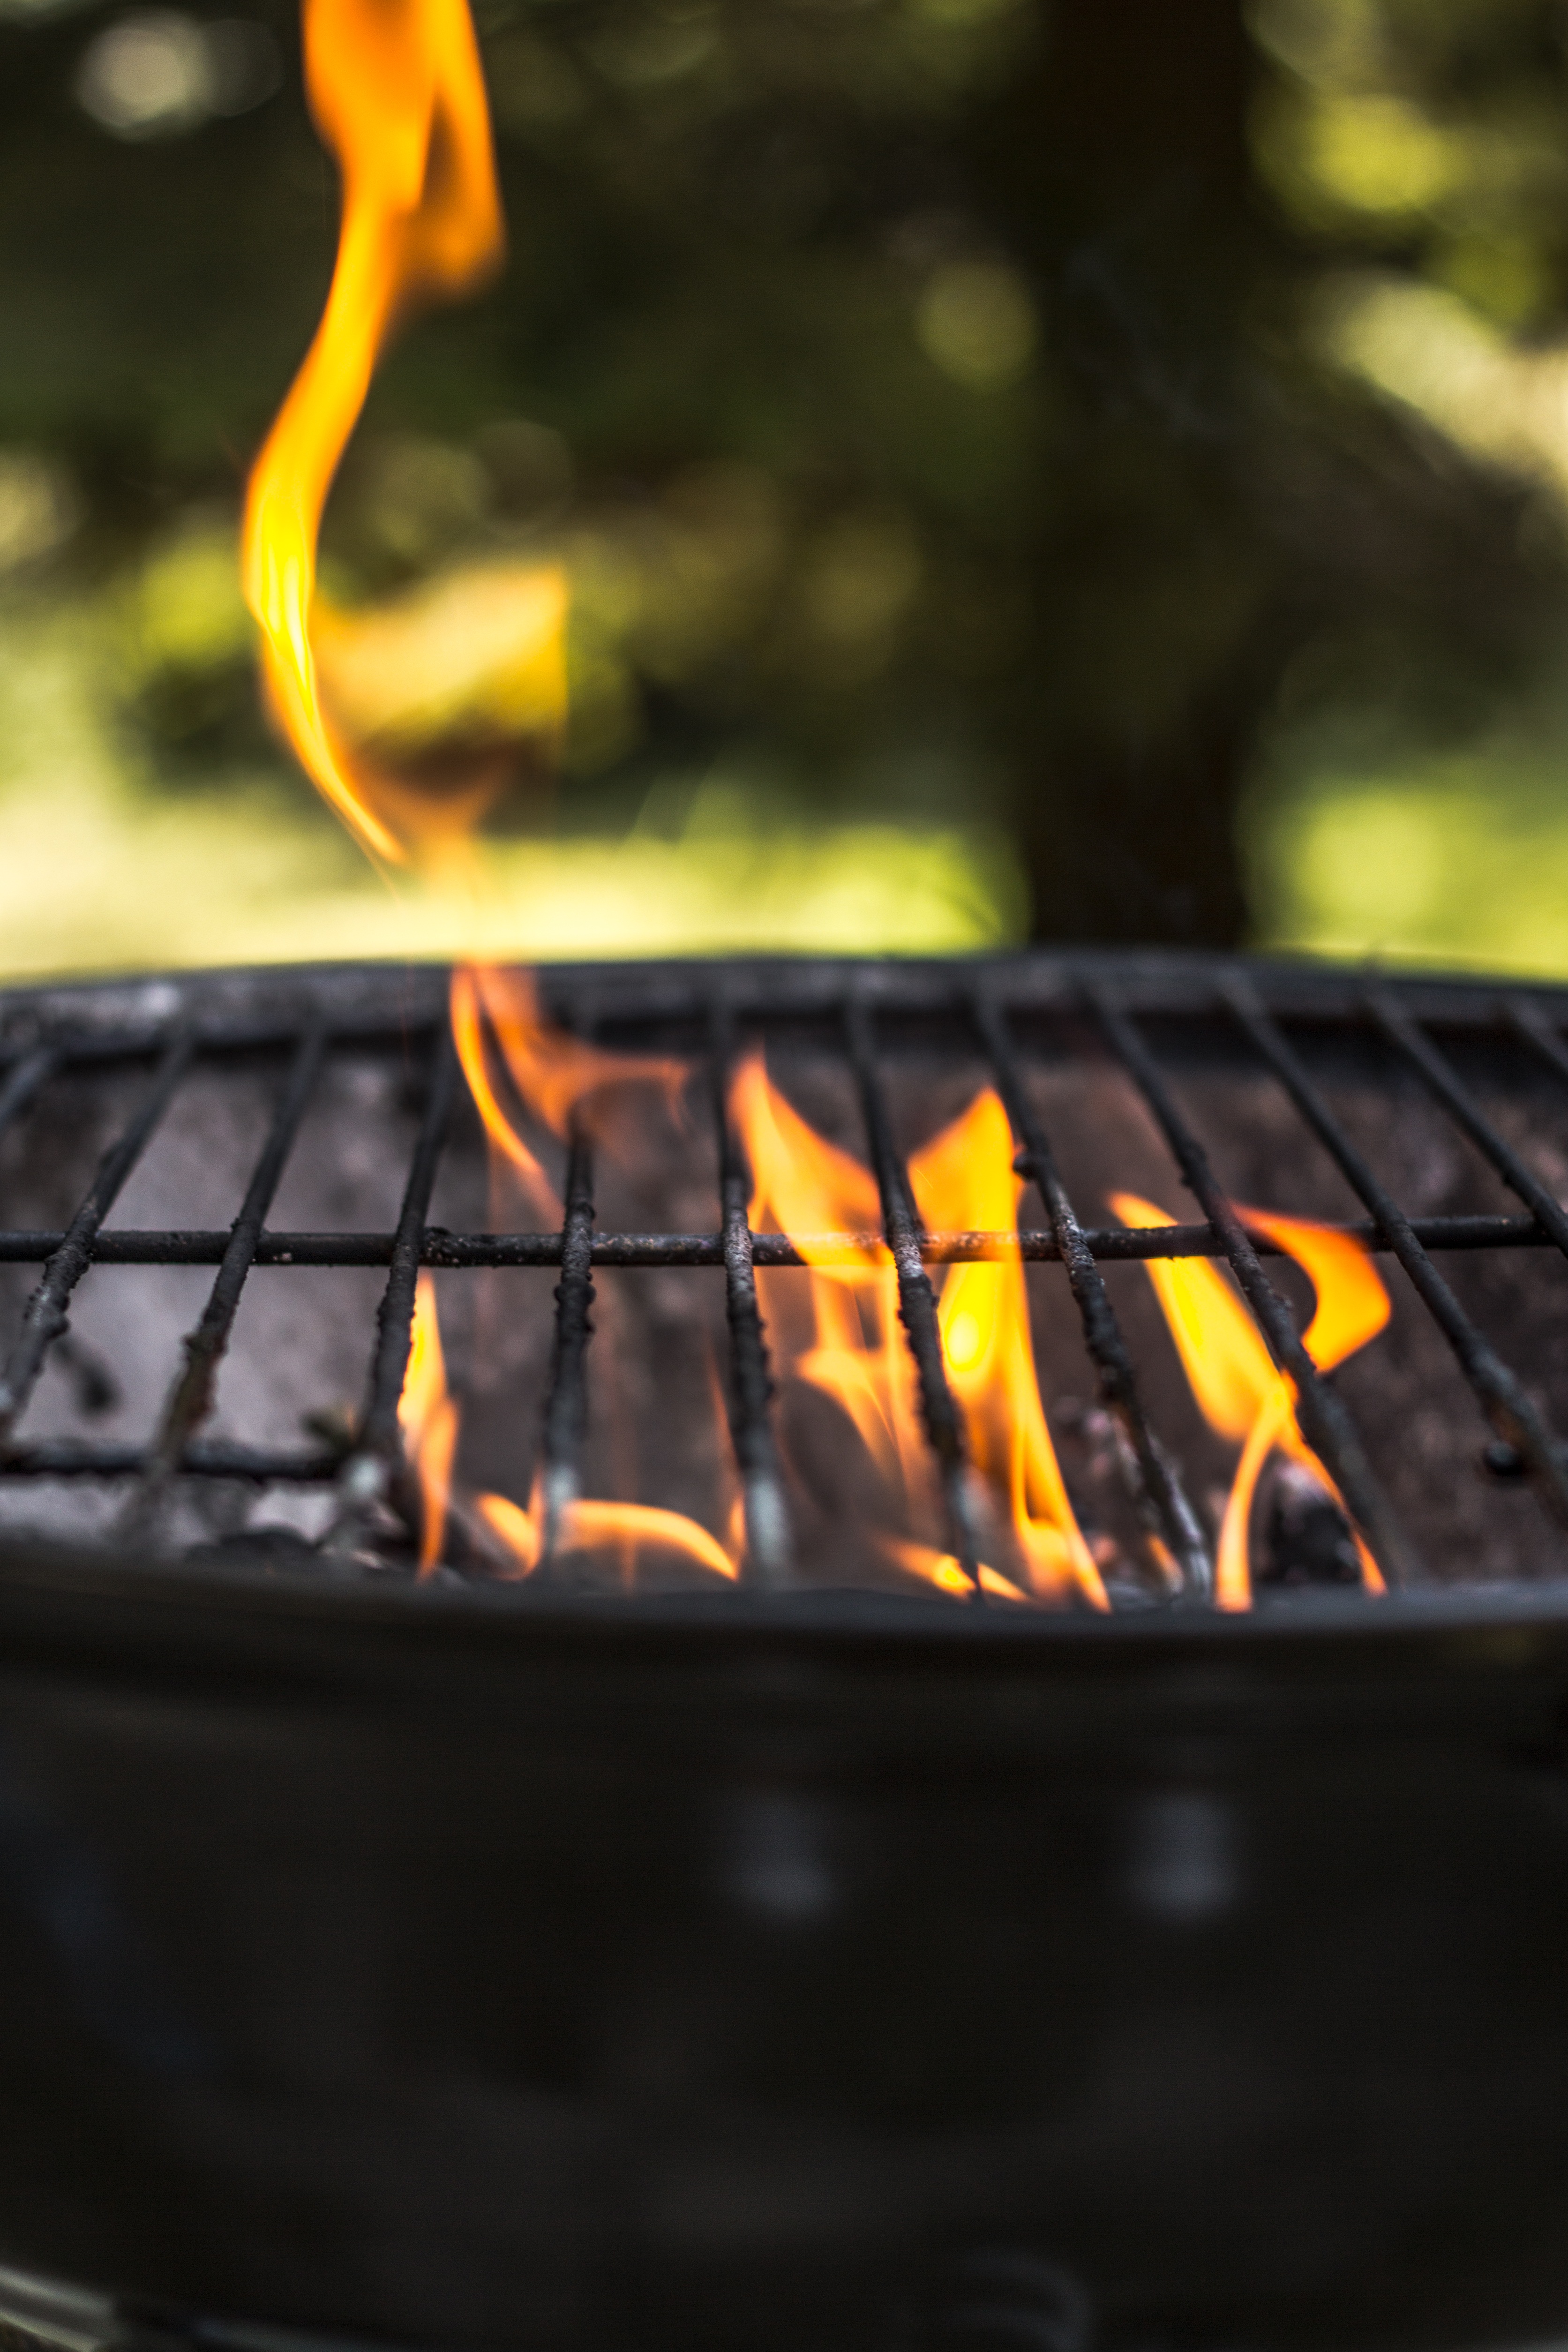
smoke, dish, food, cooking, flame, fire, yellow, meat, barbecue, cuisine, grate, grill, bake, kindling, holidays, hot, coal, temperature, grilling, barbecue grill, barbecue at the, season on the grill, empty grill, get fire to burn, outdoor grill